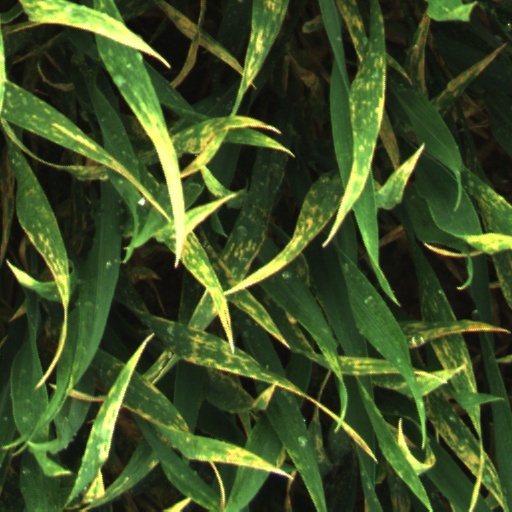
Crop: wheat